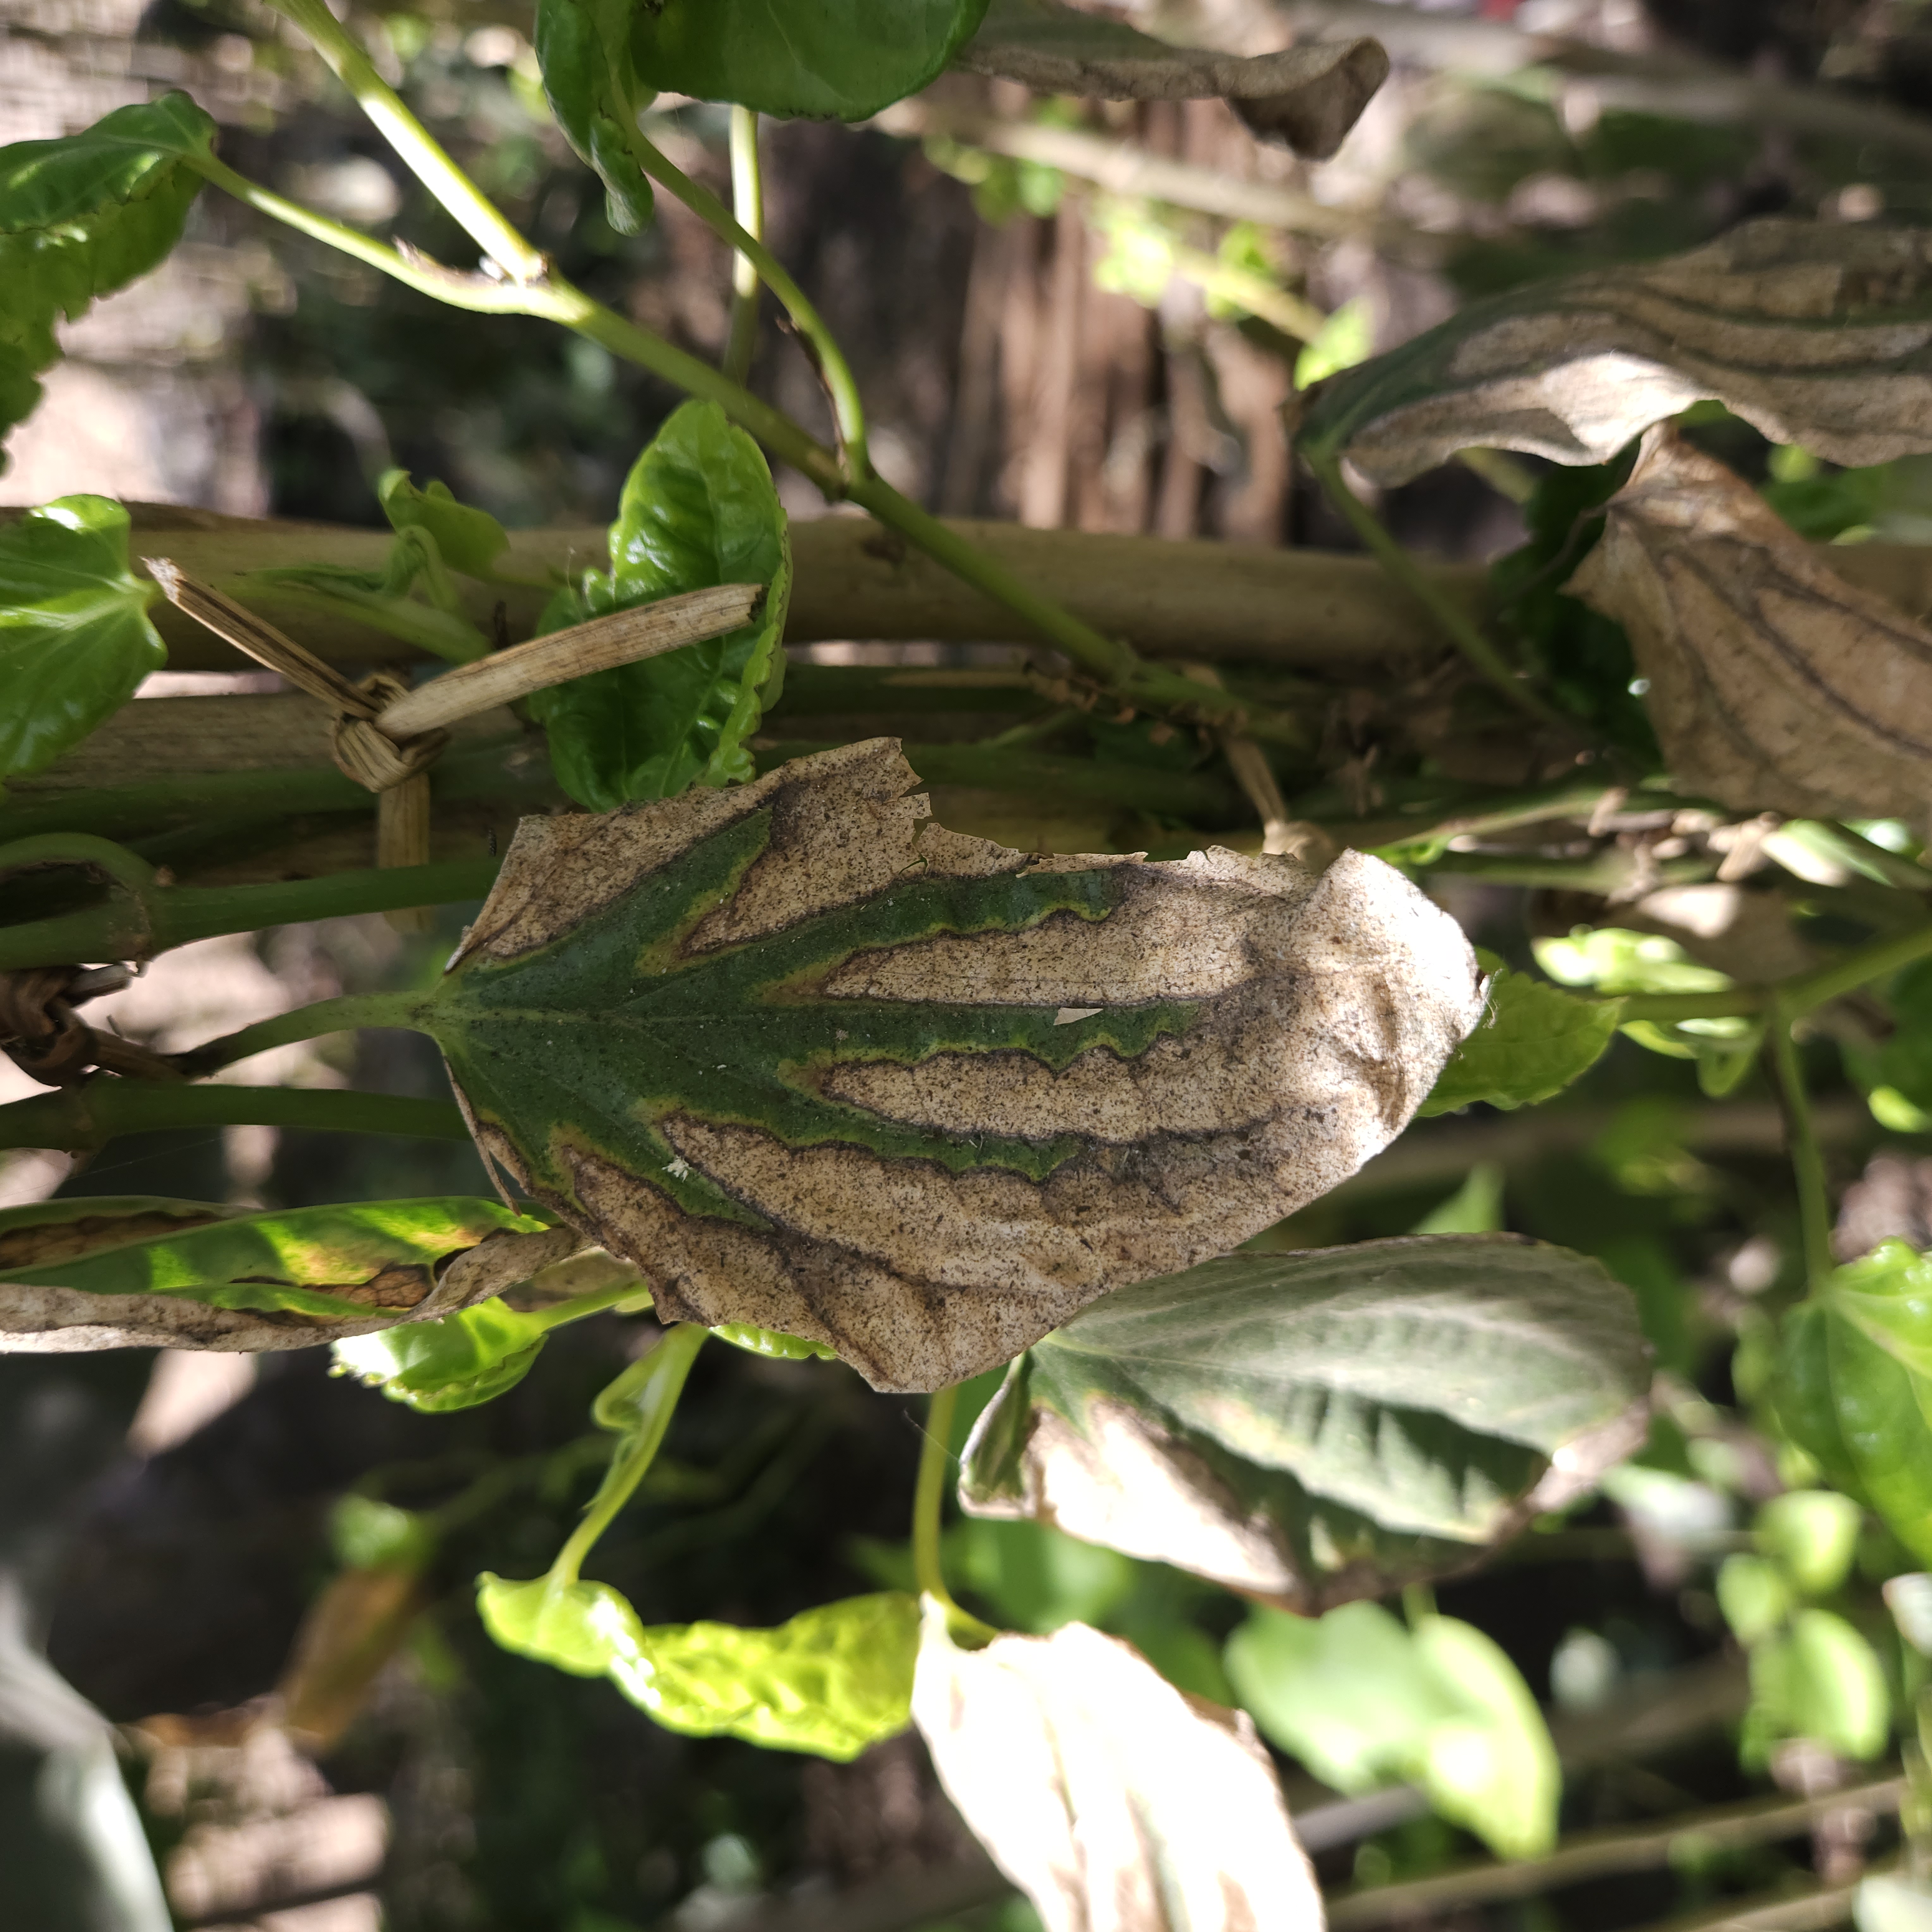
Label: Dried